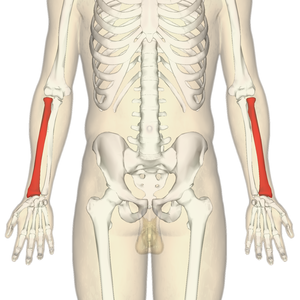
Le radius est un os long qui forme avec l'ulna le squelette de l'avant-bras. Il est joint avec l'Humérus et l'ulna dans sa partie haute, au Poignet dans sa partie basse. Ce mot vient du latin radius, qui signifie « rayon ».